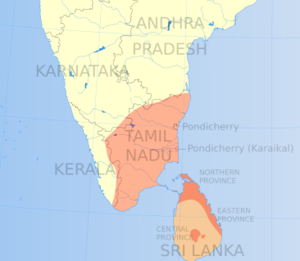
"Le nationalisme tamoul s'est développé parmi les Tamouls du Tamil Nadu et du Sri Lanka. Il s'exprime par un purisme linguistique, par un nationalisme dravidien et anti-brahmanique. Les nationalistes tamouls à Sri Lanka tentent de créer un État indépendant afin de faire face à la montée en puissance de la violence politique et physique contre les Tamouls par le gouvernement srilankais depuis les pogroms de 1983, connus sous le nom de ""Juillet Noir"". A l'indépendance de l'île qui mit fin à l'occupation coloniale britannique, le gouvernement srilankais établit l'Acte de Citoyenneté de 1948, qui rendit plus d'un million de Tamouls originaires d'Inde apatrides. De plus, le gouvernement établit le Cingalais comme seule langue nationale, pavant le chemin vers la soumission des Tamouls dans tous les domaines de la vie courante, car la grande majorité des Tamouls ne parlent pas le cingalais.